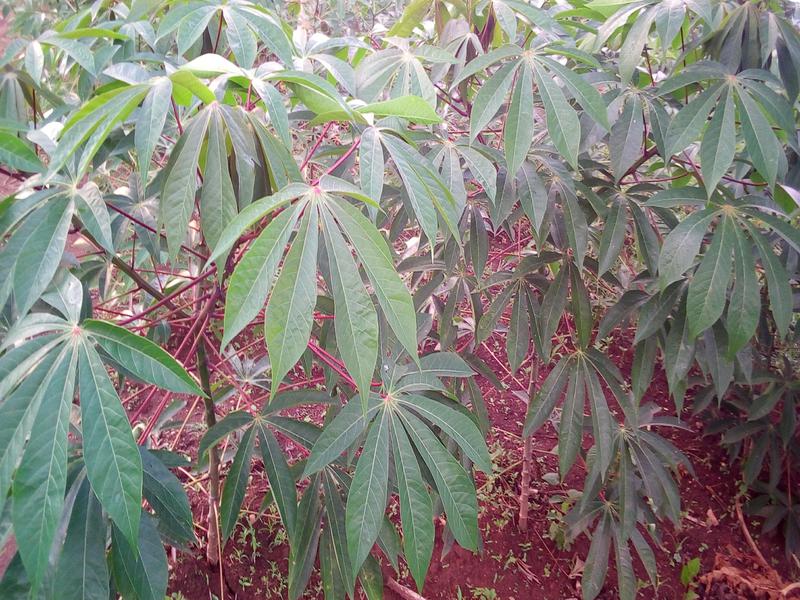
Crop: cassava
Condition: healthy